Peavey Memorial Library

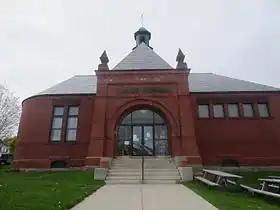
The Peavey Memorial Library, May 2014

Peavey Memorial Library is an historic public library in downtown Eastport, Maine, United States.